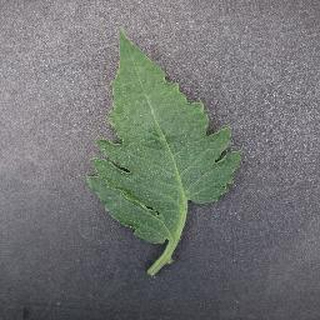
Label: healthy_tomato